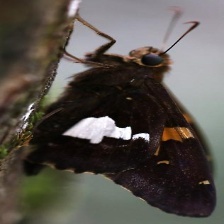
Species: SILVER SPOT SKIPPER